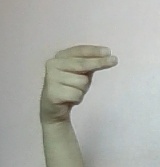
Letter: ain